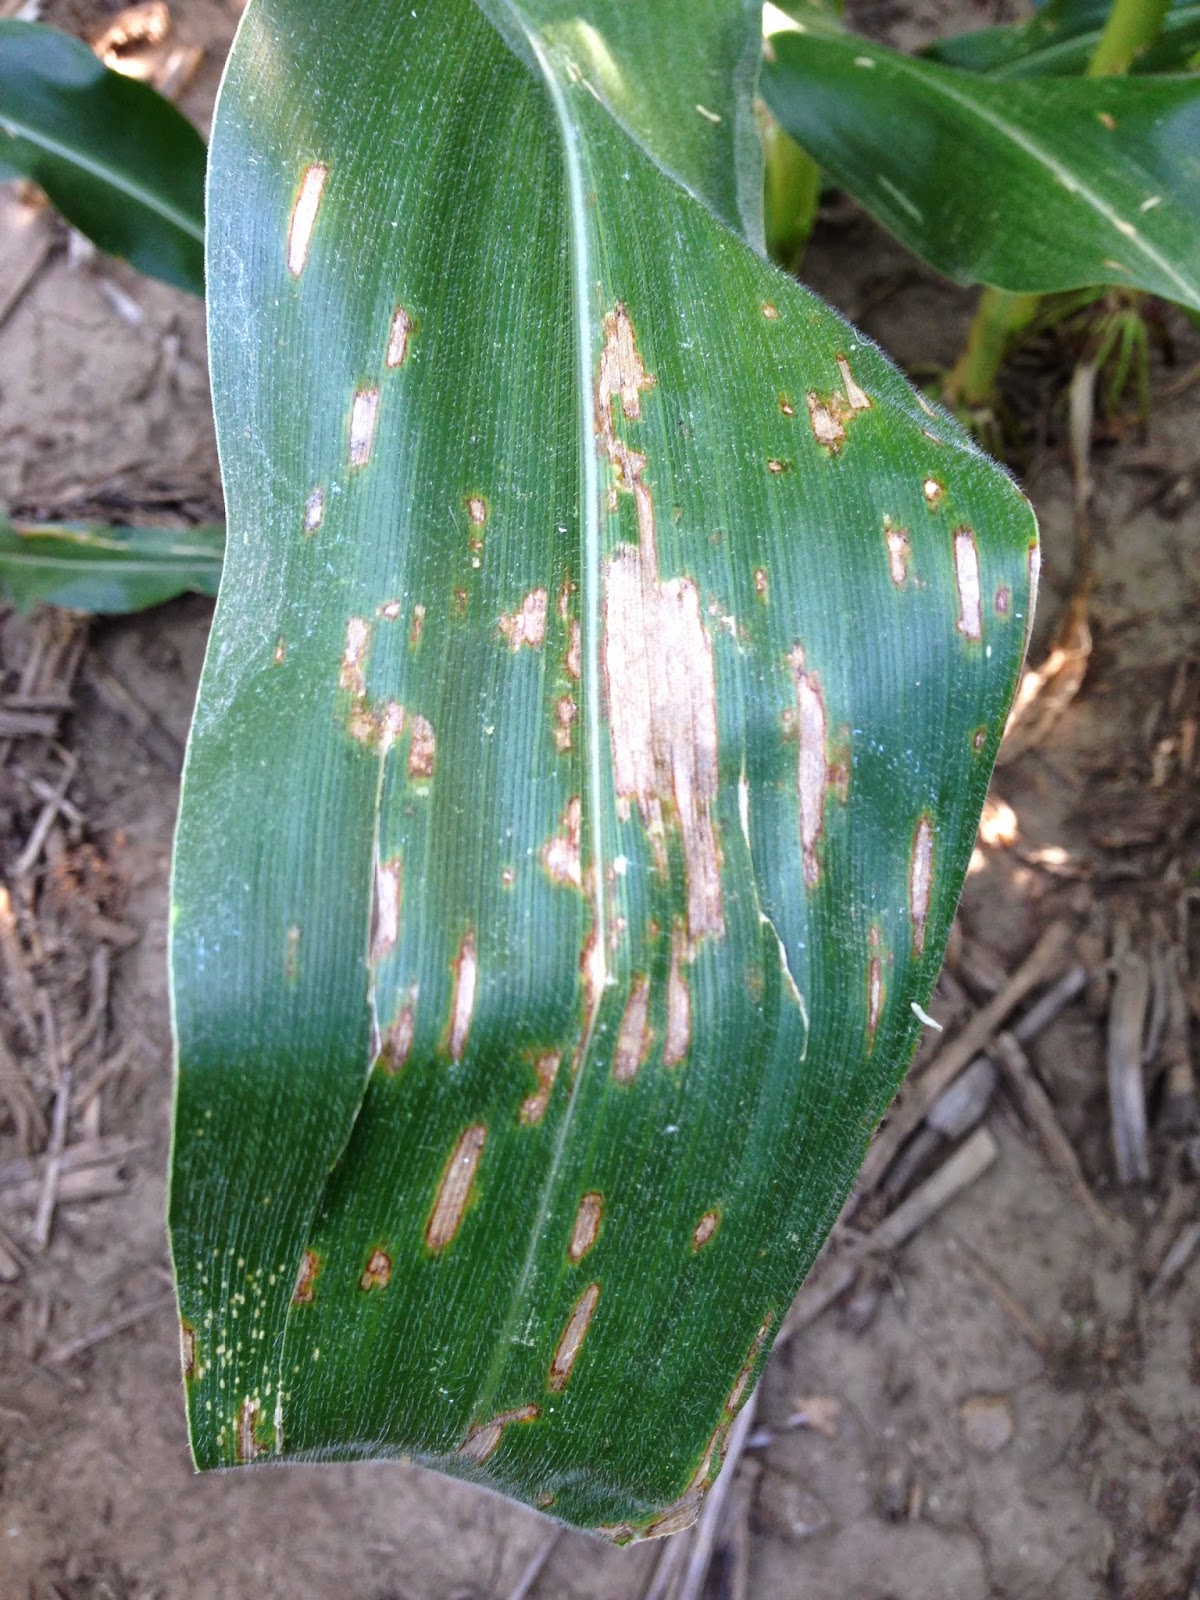
Labels: Corn leaf blight